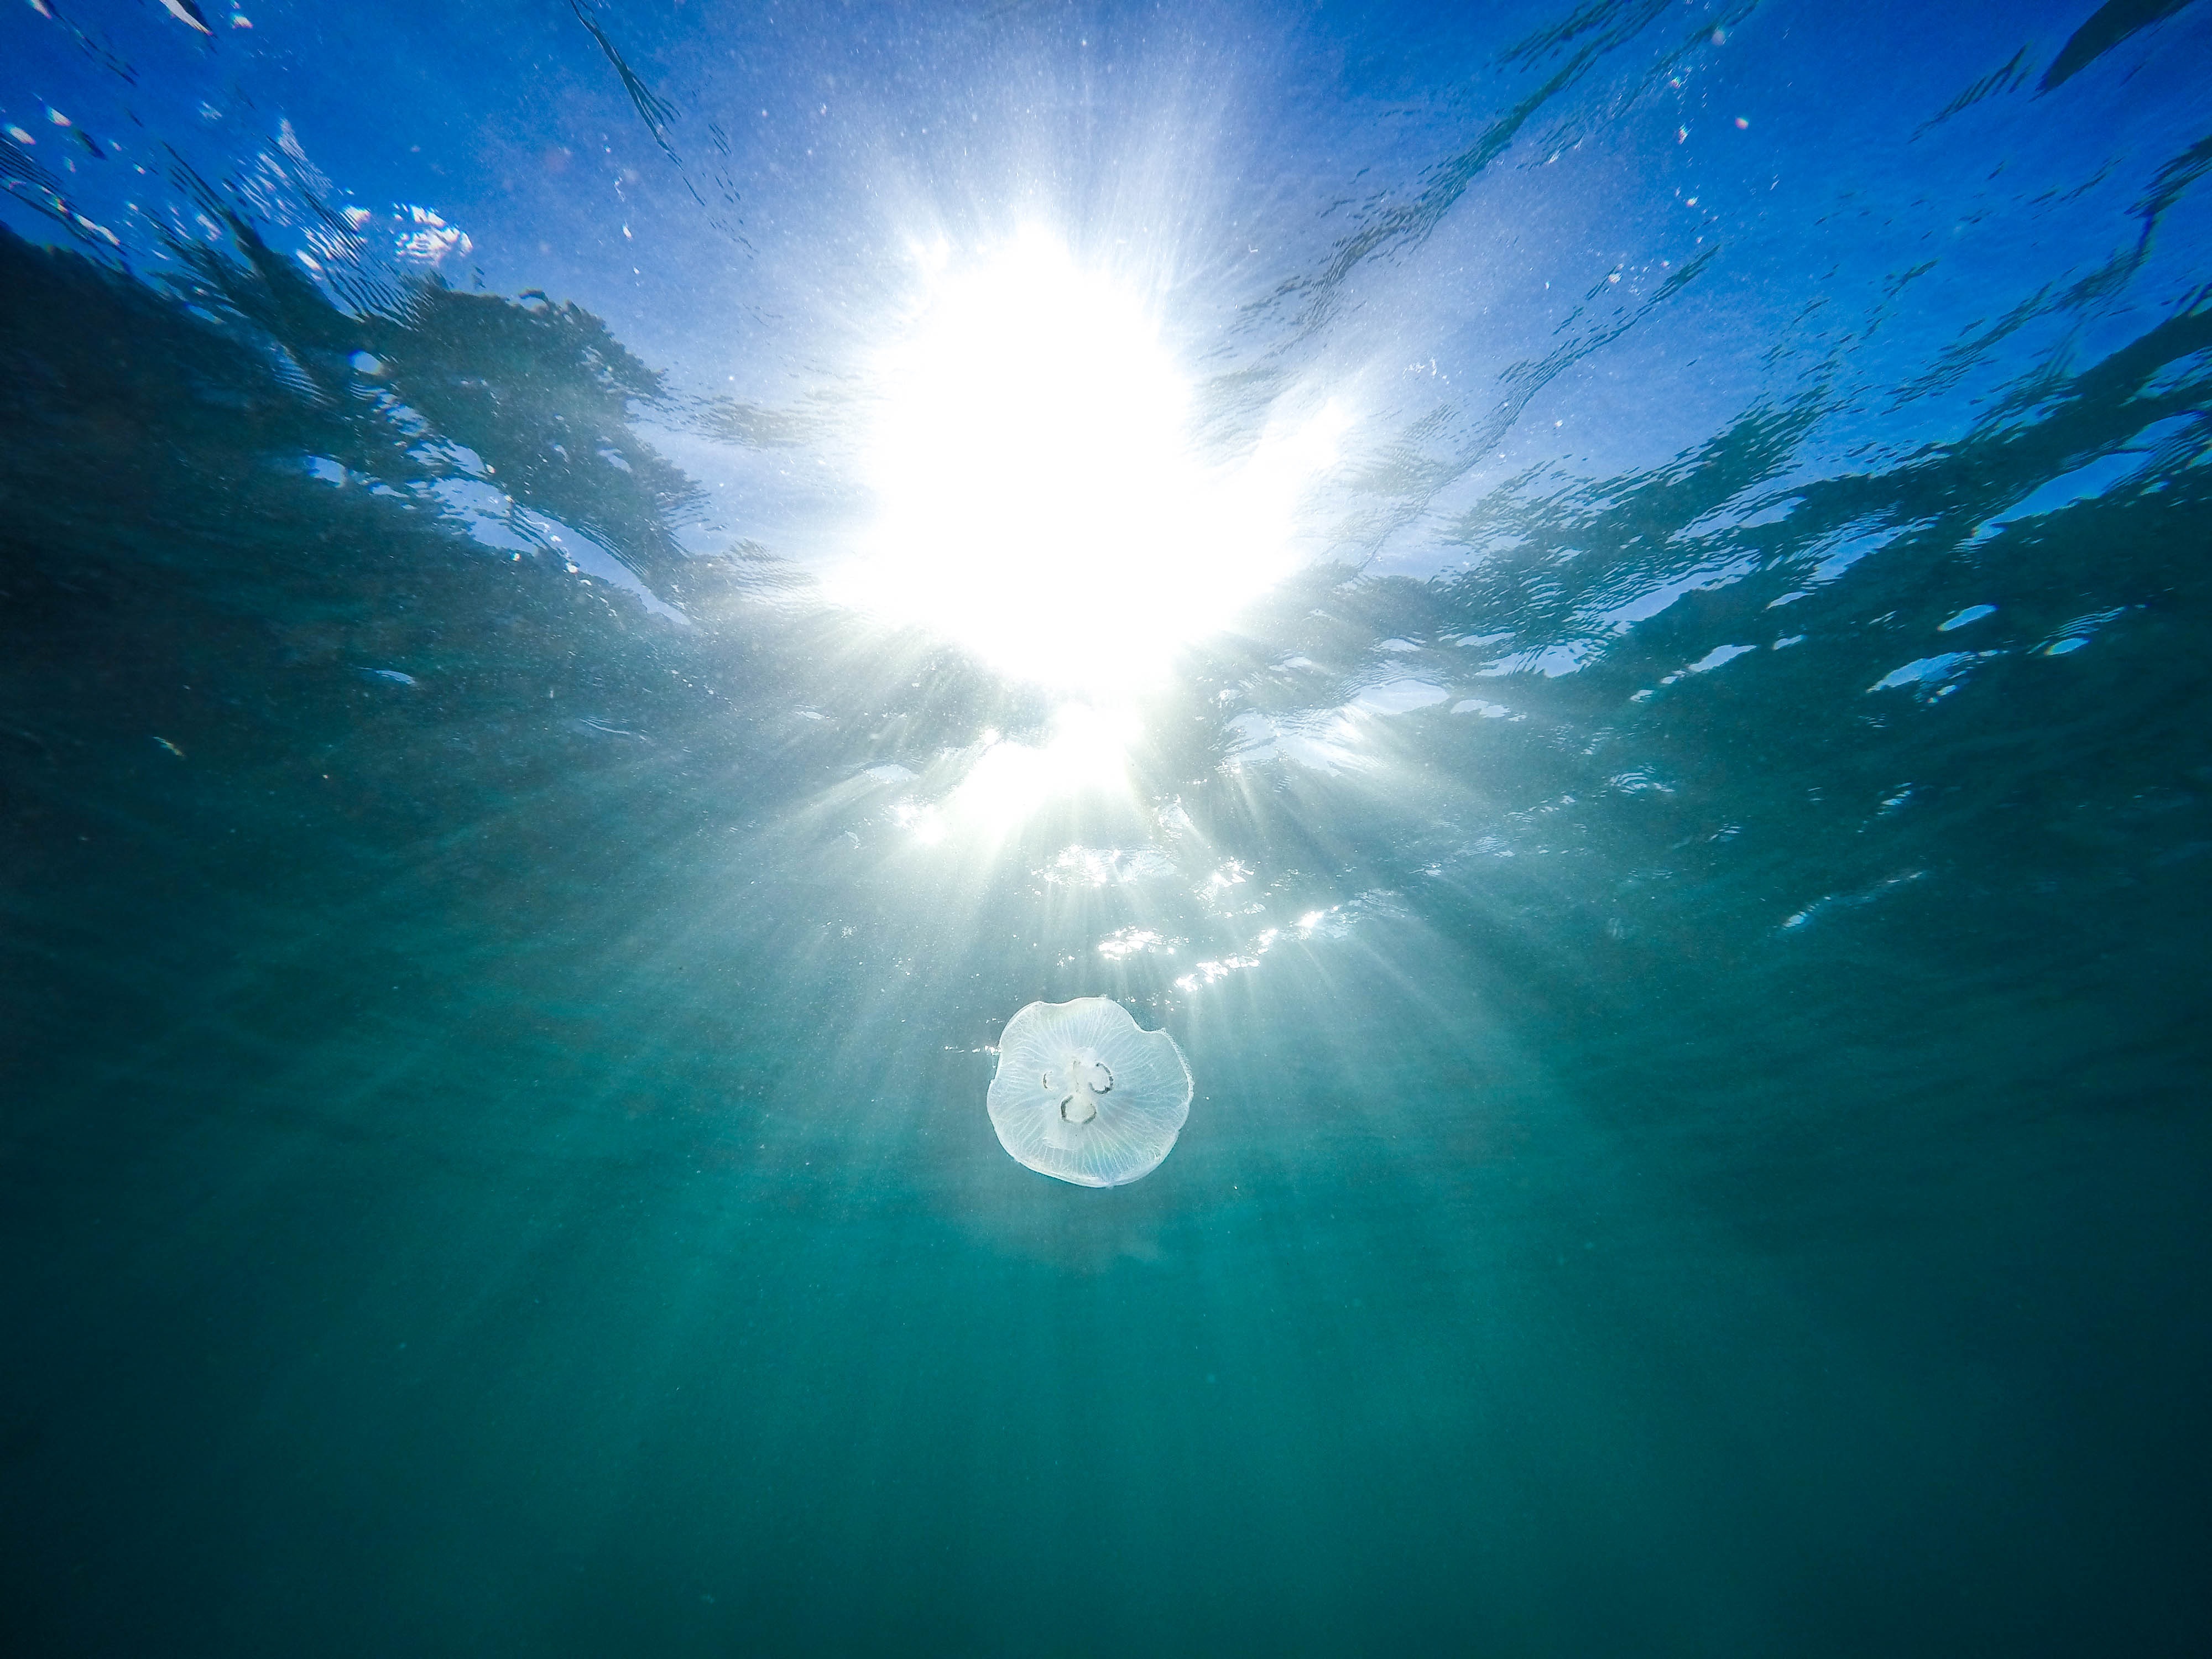
sea, water, ocean, horizon, light, cloud, sky, sun, sunlight, wave, atmosphere, animal, underwater, reflection, jellyfish, fish, moonlight, circle, outer space, screenshot, astronomical object, animal photography, sun glare, atmosphere of earth, computer wallpaper